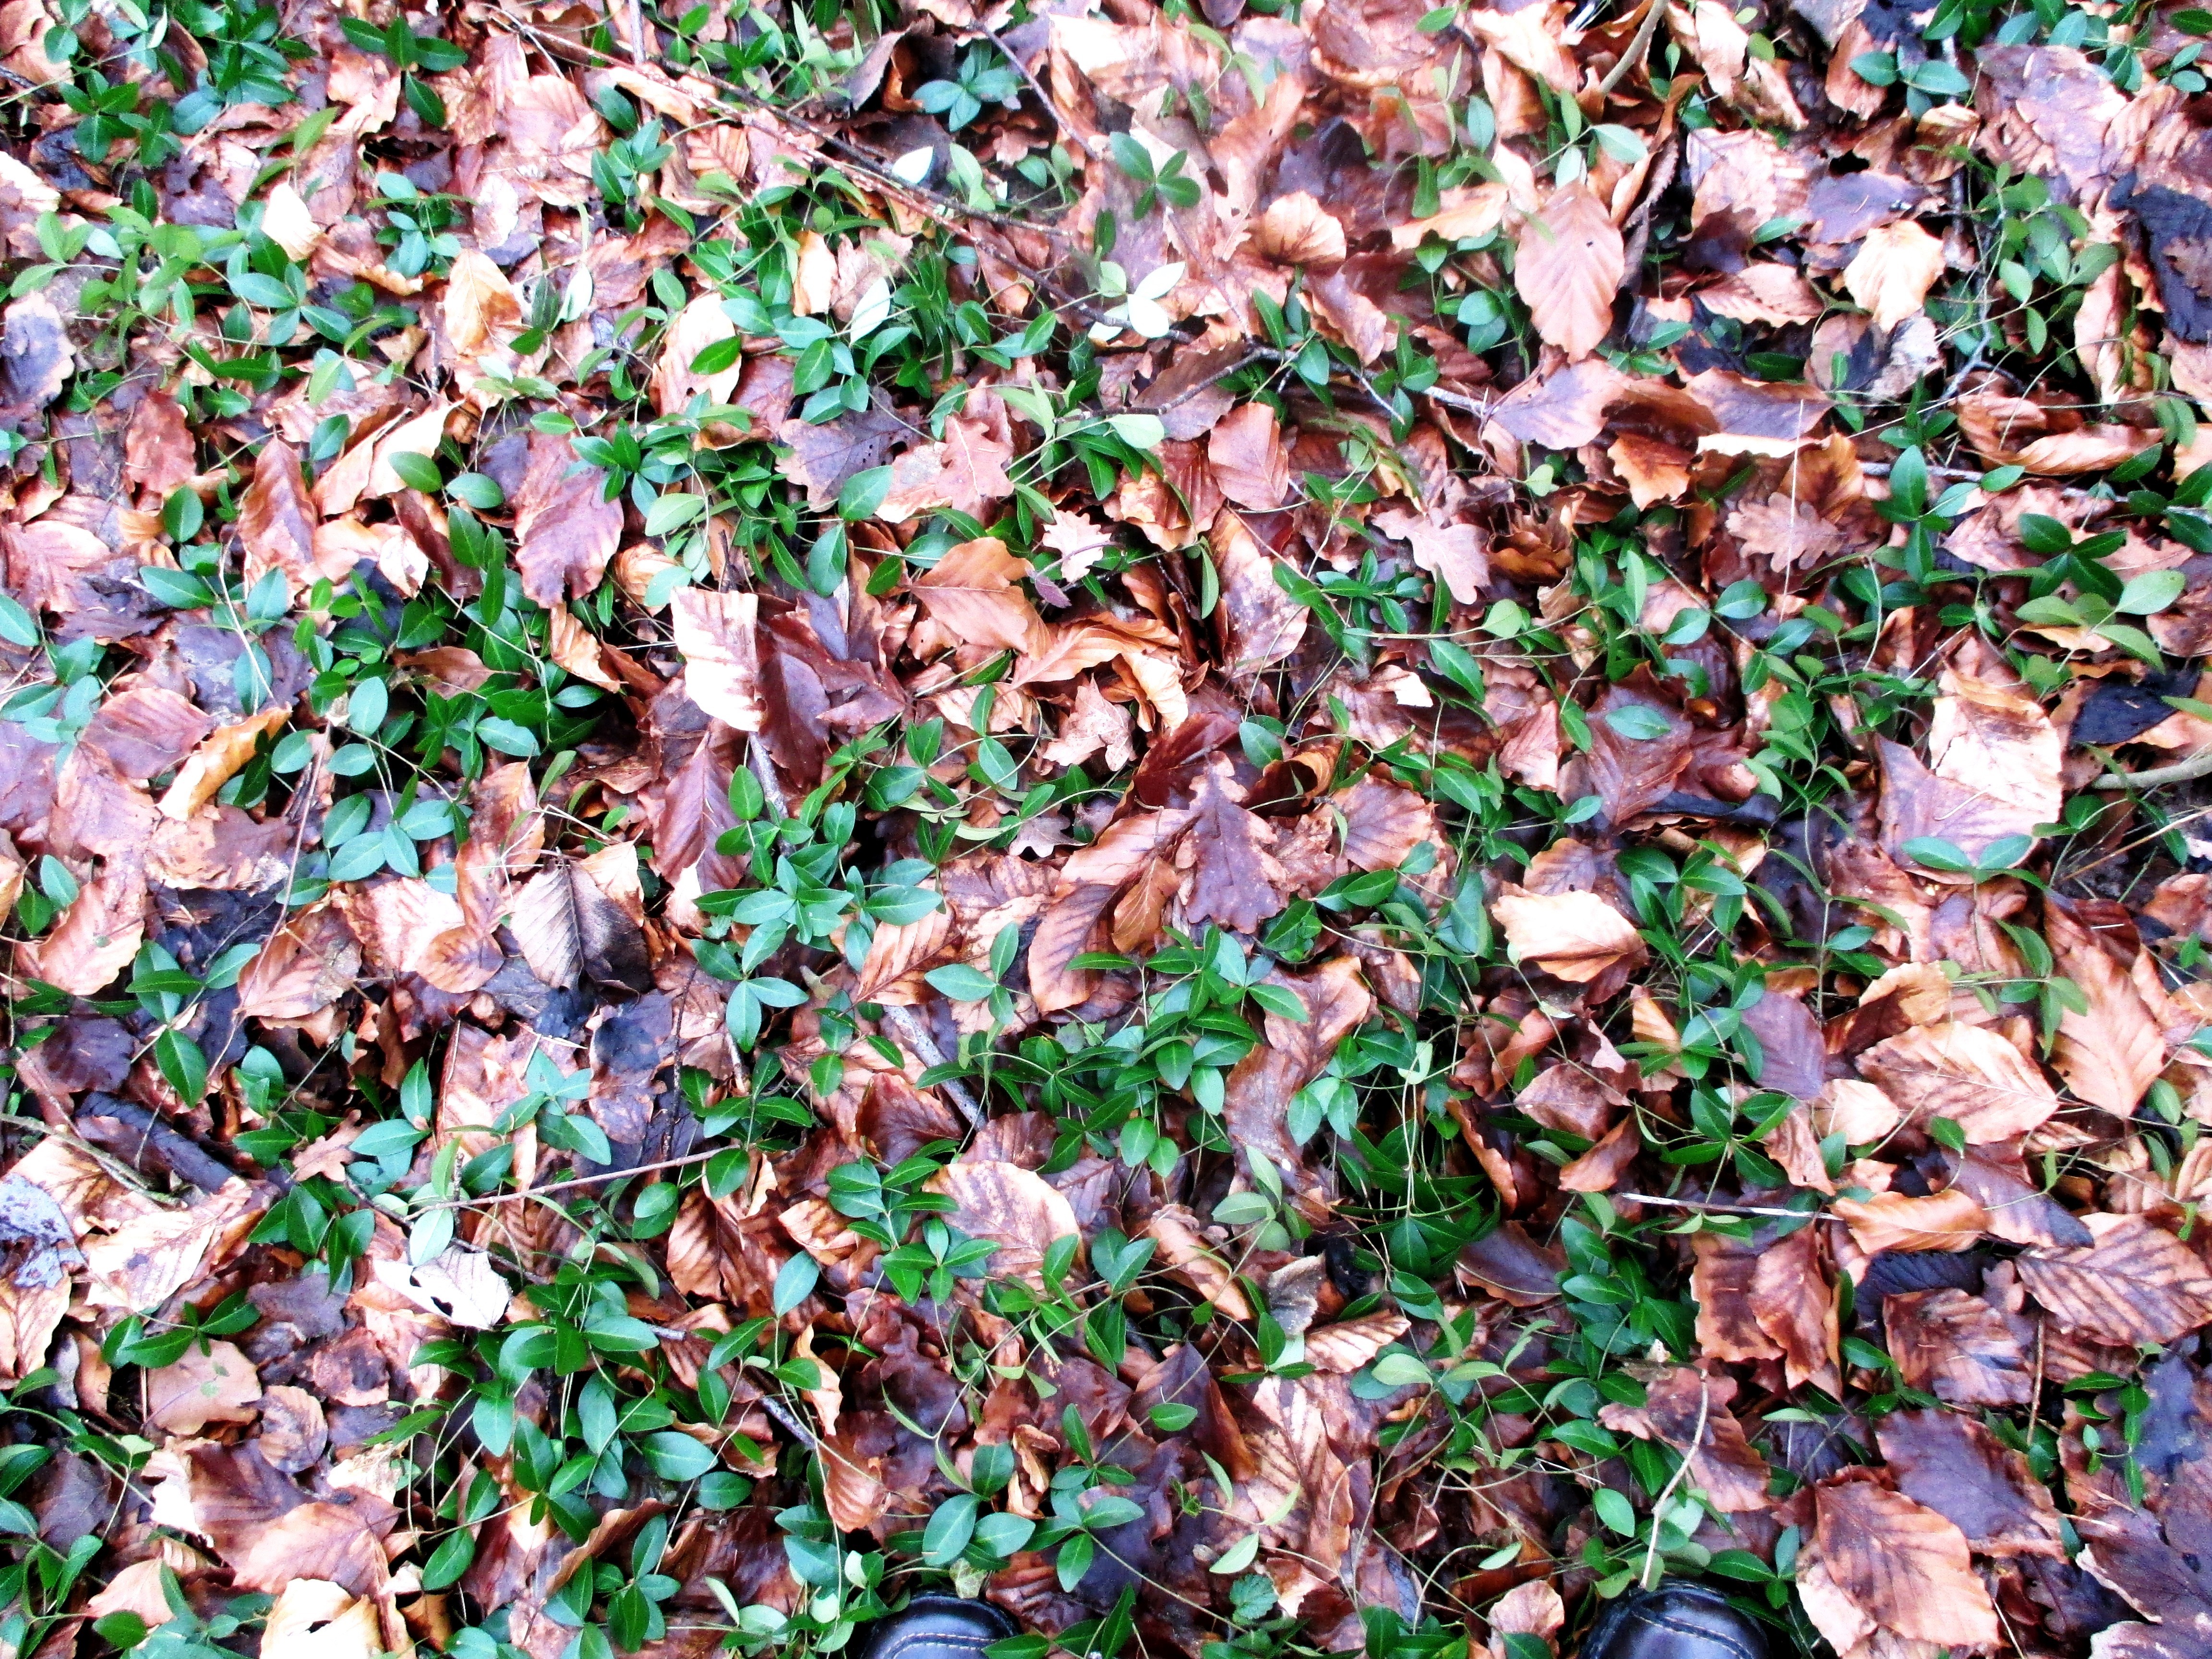
tree, forest, grass, branch, blossom, plant, leaf, flower, spring, green, autumn, botany, flora, season, forest floor, leaves, shrub, periwinkle, waste, february, flowering plant, small leaf, woody plant, land plant, disputed ground